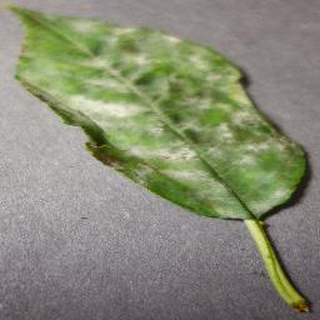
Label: cherry_powdery_mildew